Jigglypuff

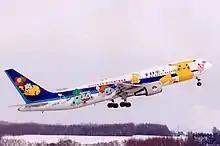
Jigglypuff and several other Pokémon on an ANA Boeing 767, 1998

Jigglypuff is often featured on products and in promotion for the series. An example of this is the full-sized Pokémon 747 aircraft by Boeing. Jigglypuff appeared on the starboard nose of the original white 1998 aircraft and above the starboard wing of the 1999 blue aircraft. Jigglypuff was also on the nose of the international version of the plane. Jigglypuff has been made into several different toy and plush forms, as well as other items. A Jigglypuff Bluetooth speaker was made by "GameStop"’s ThinkGeek brand, and has been approved by the Federal Communications Commission. A variety merchandise of Jigglypuff has been also made such as clothing, plushies, and jewelry.